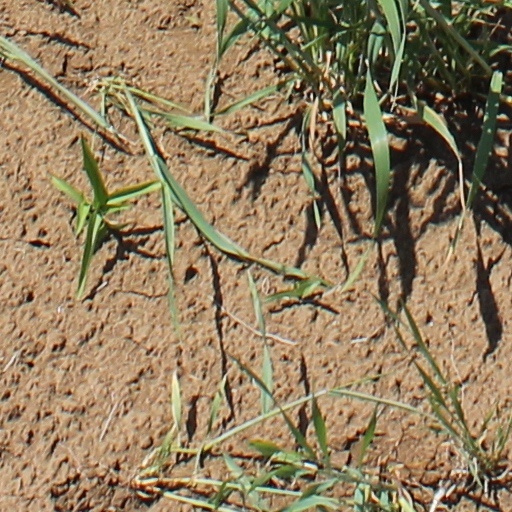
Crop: wheat